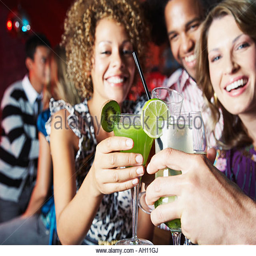
friends hanging out at a club saluting drinks